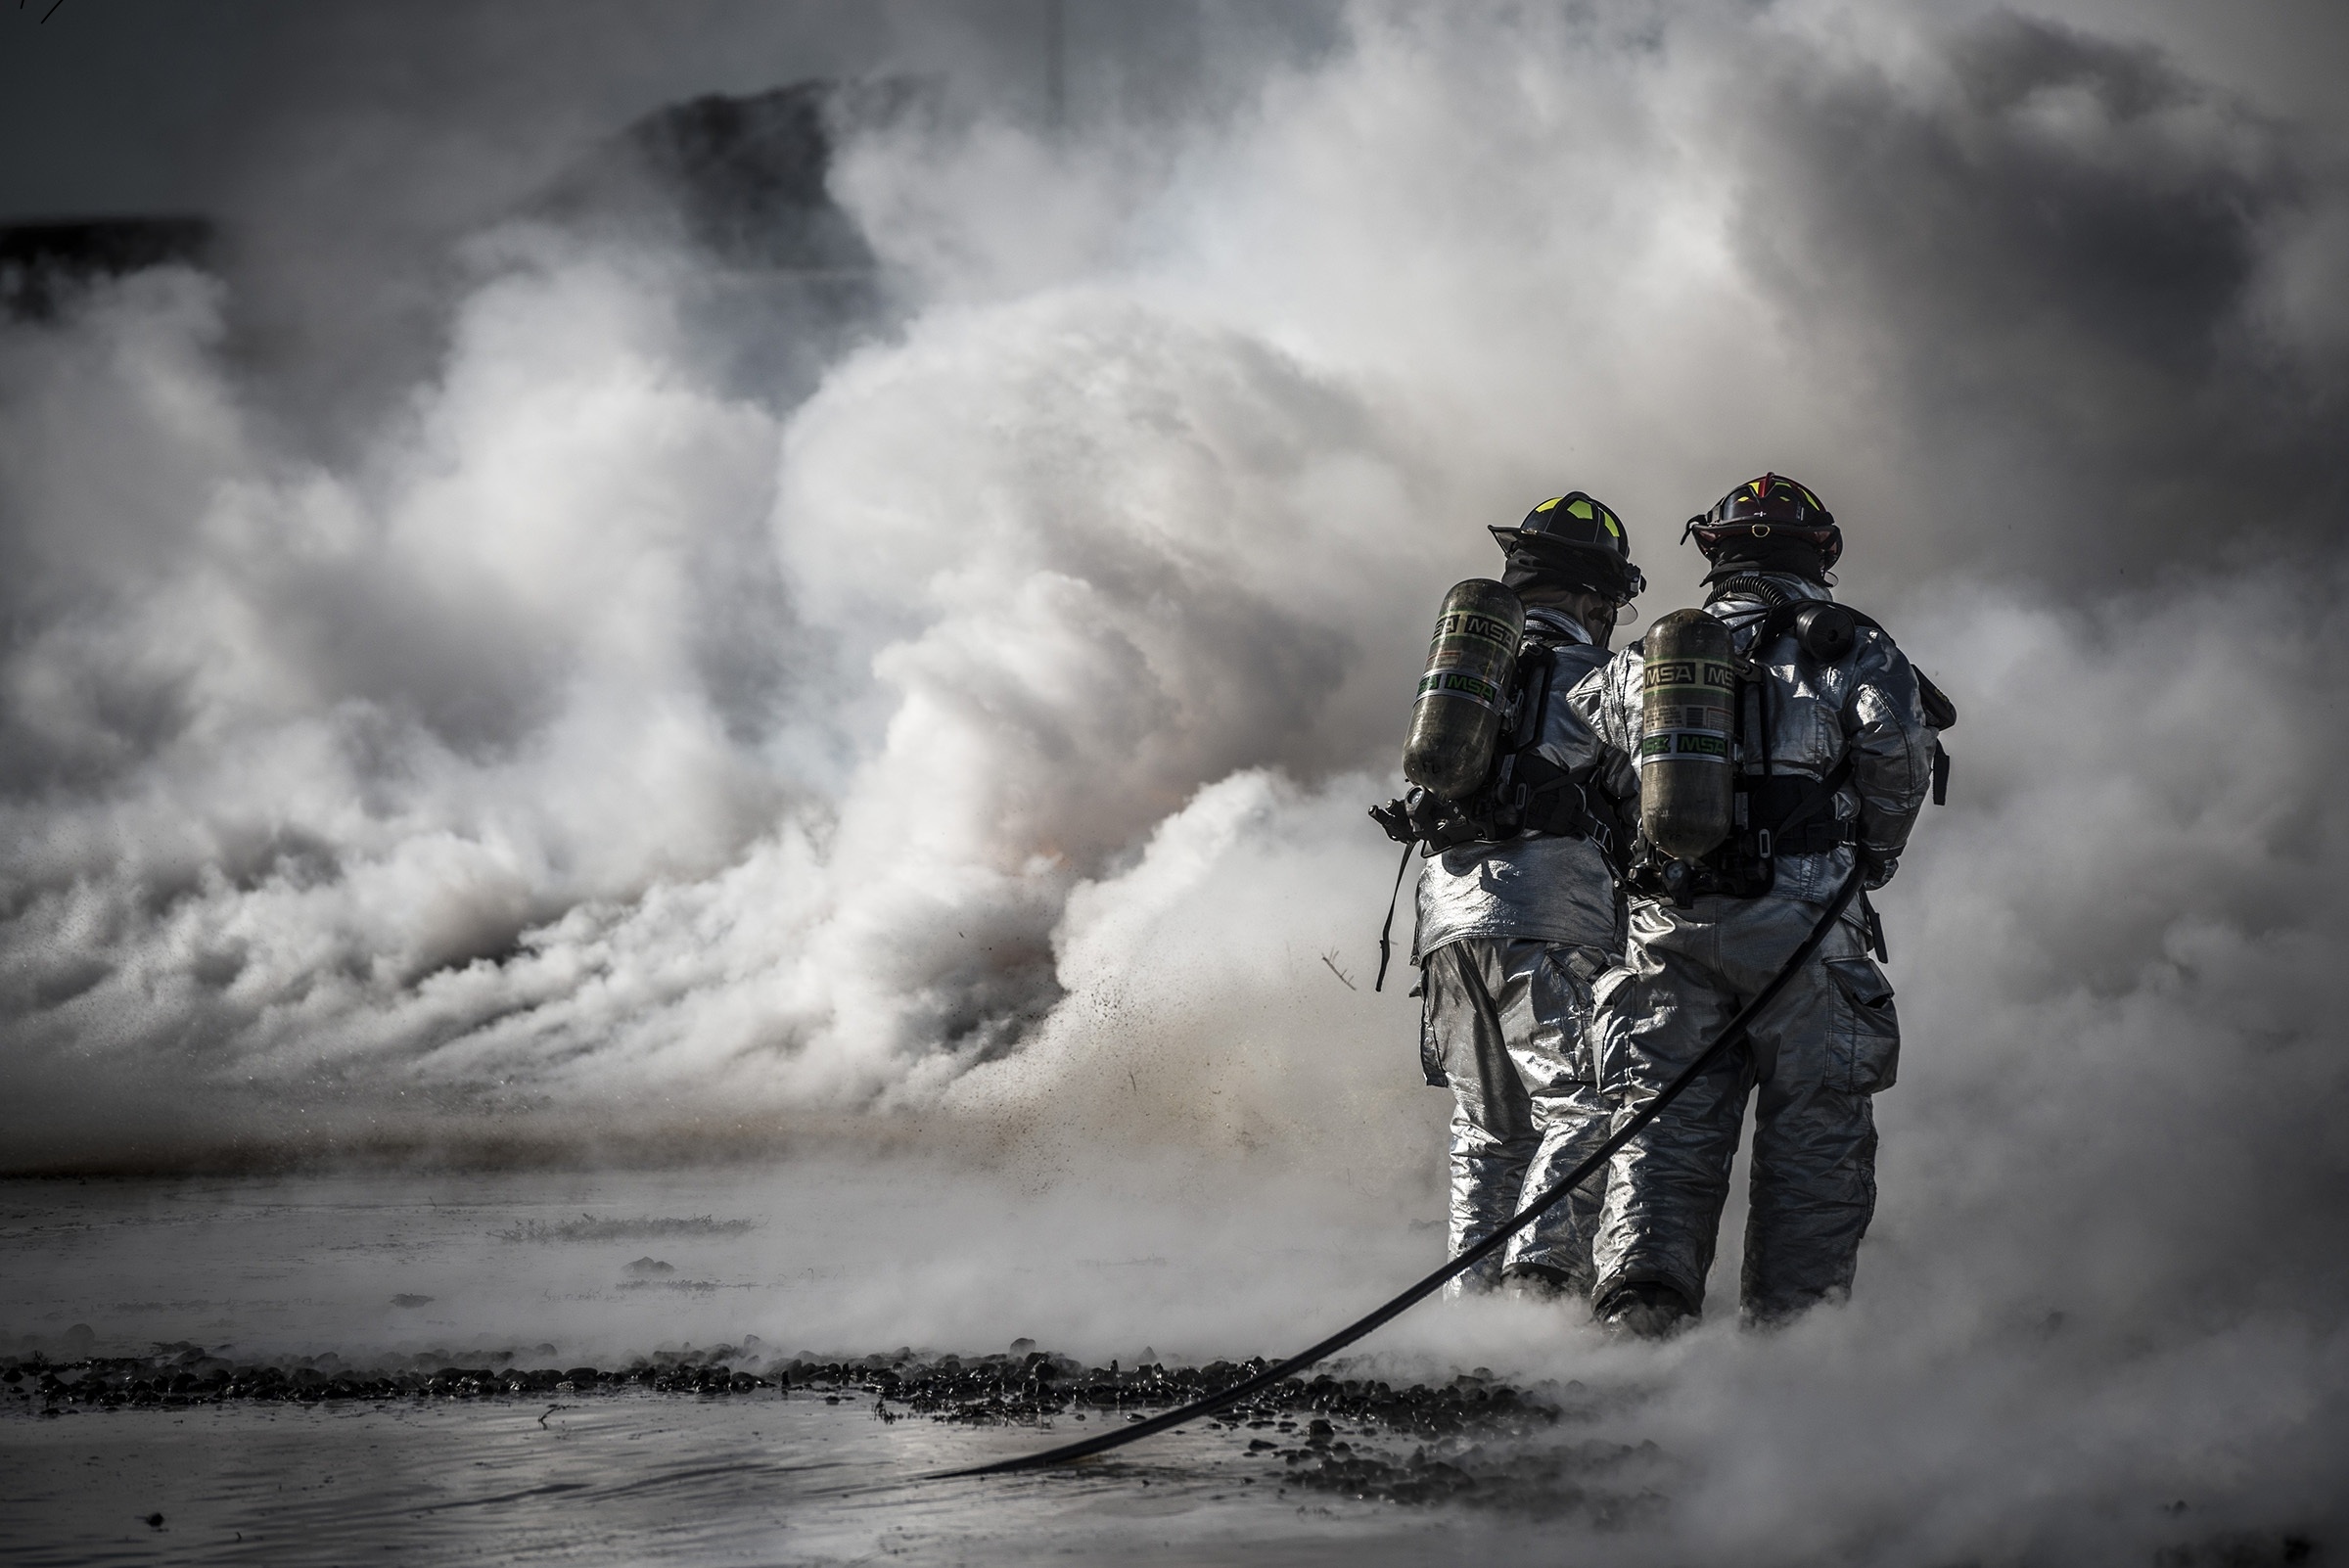
fire, cloud, helmet, sky, water, atmospheric phenomenon, smoke, landscape, personal protective equipment, recreation, marines, military organization, monochrome photography, mist, soldier, monochrome, flash photography, rock, winter, darkness, wind wave, machine, wave, ocean, military person, horizon, army, wind, military